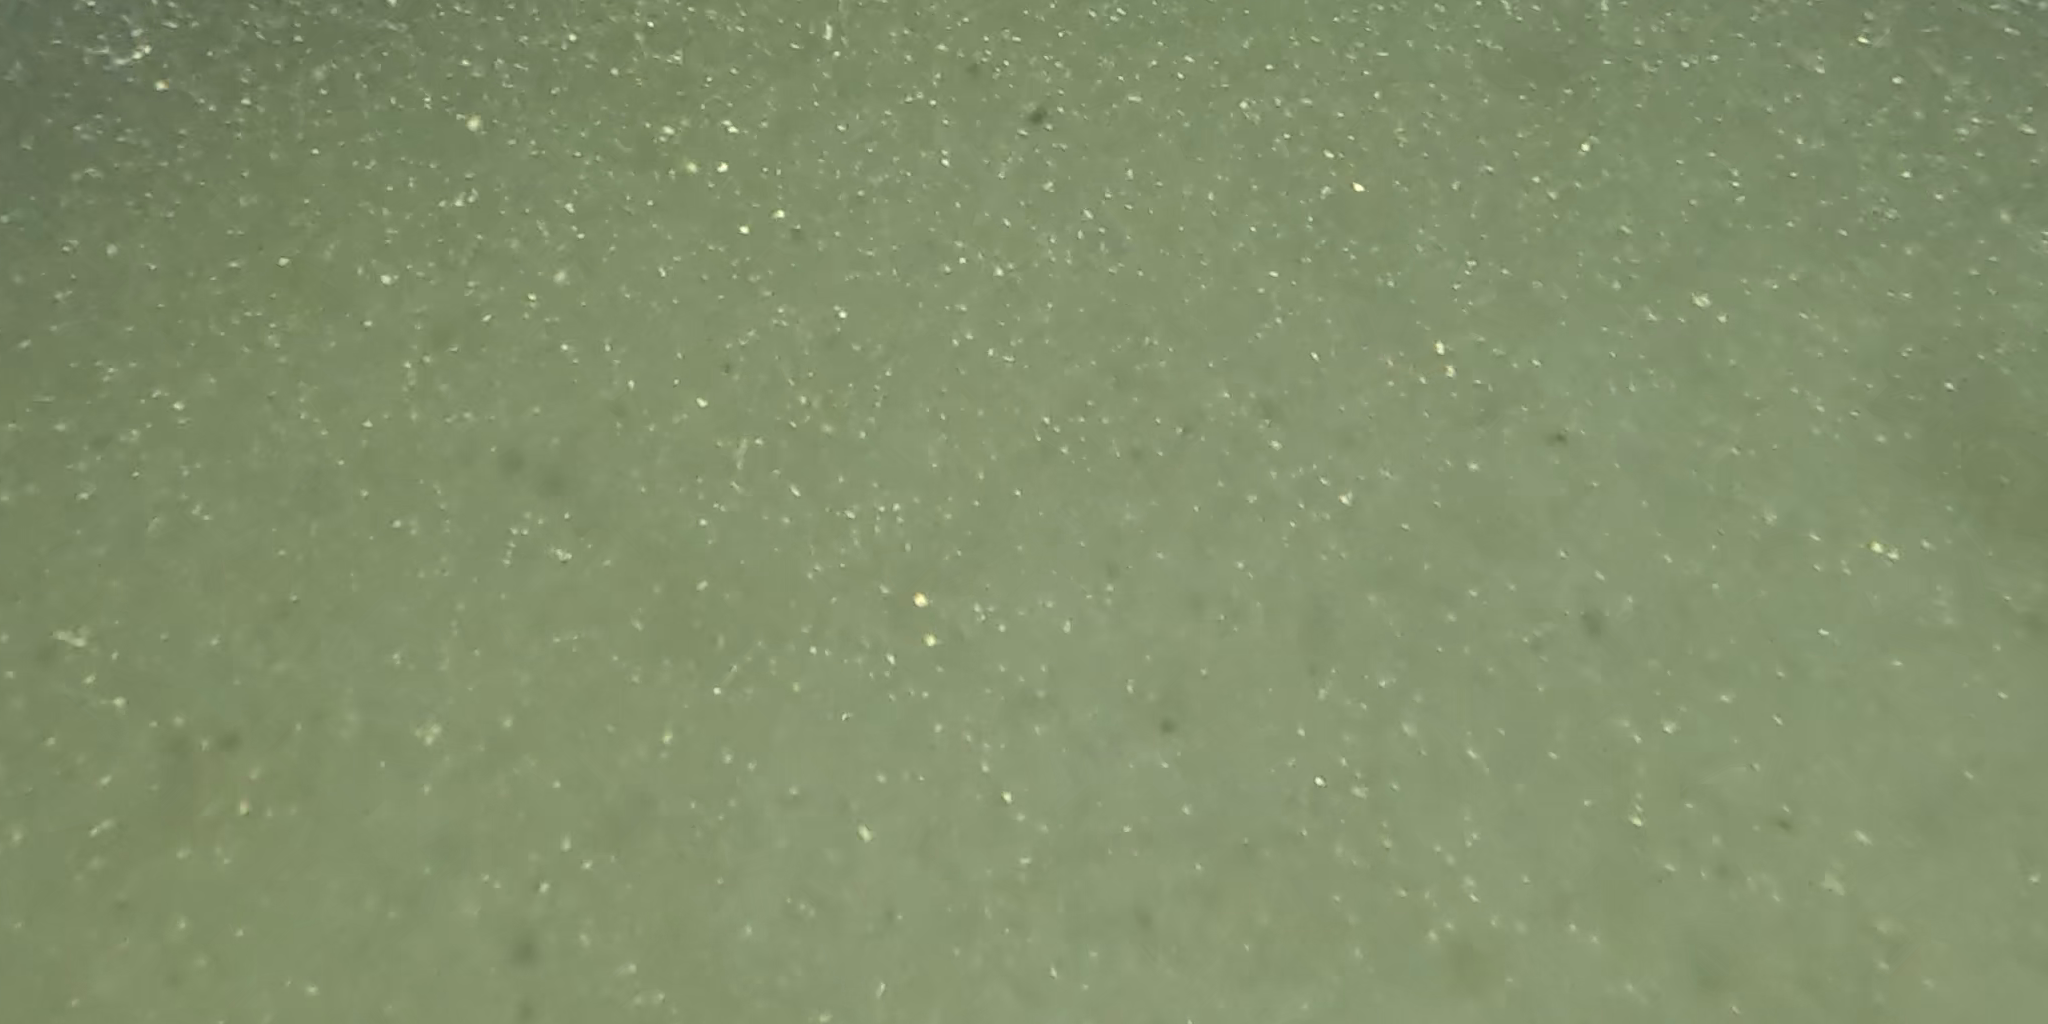
Seabed habitat: sand